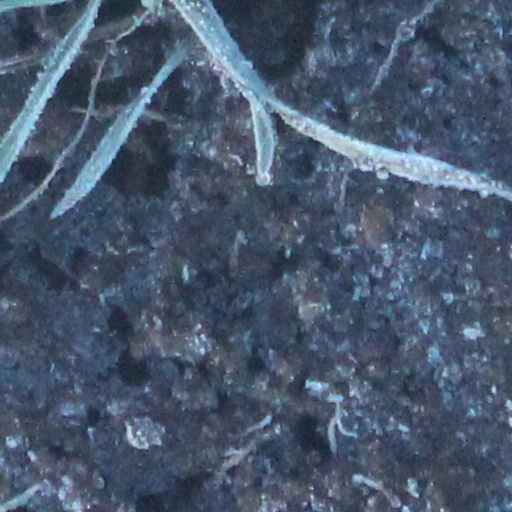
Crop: wheat